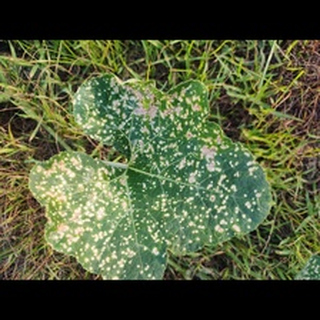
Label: pumpkin_powdery_mildew